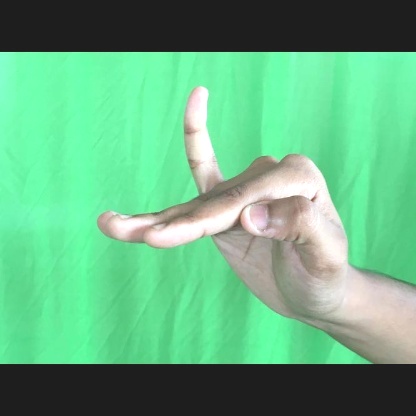
Mudra: Hamsapaksha